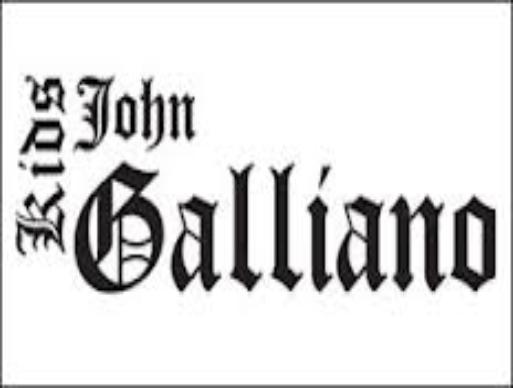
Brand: John Galliano
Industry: Clothes